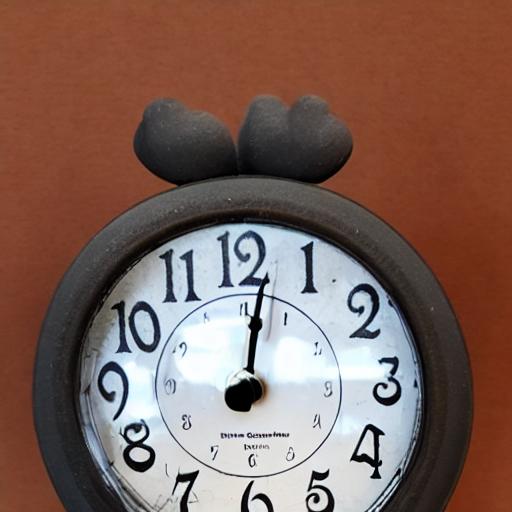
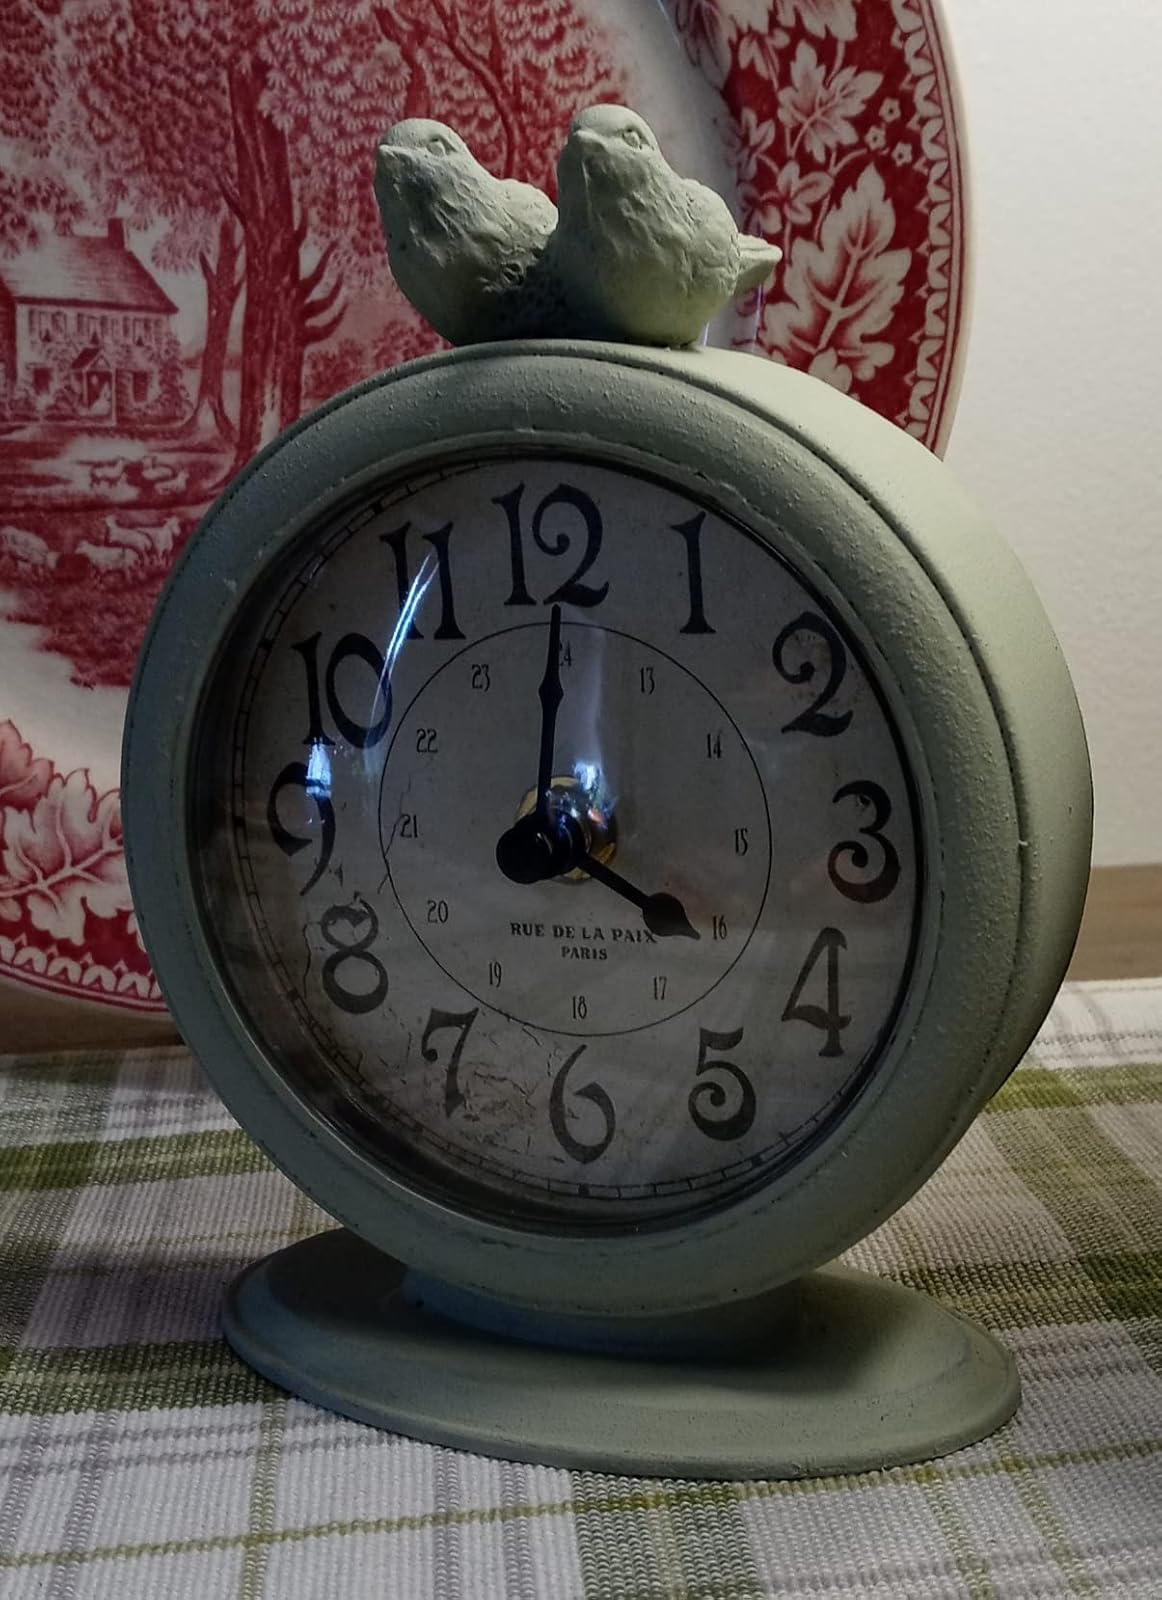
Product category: clock
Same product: no